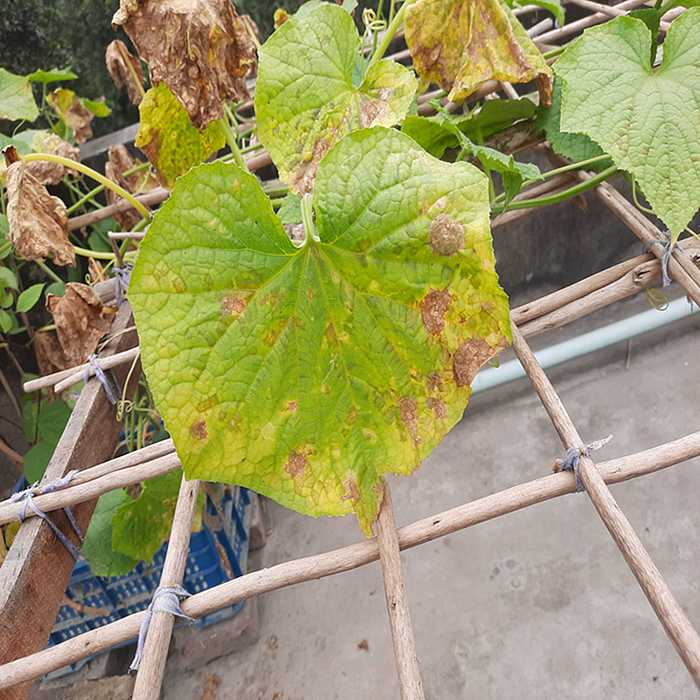
Plant: Cucumber
Label: Anthracnose lesions